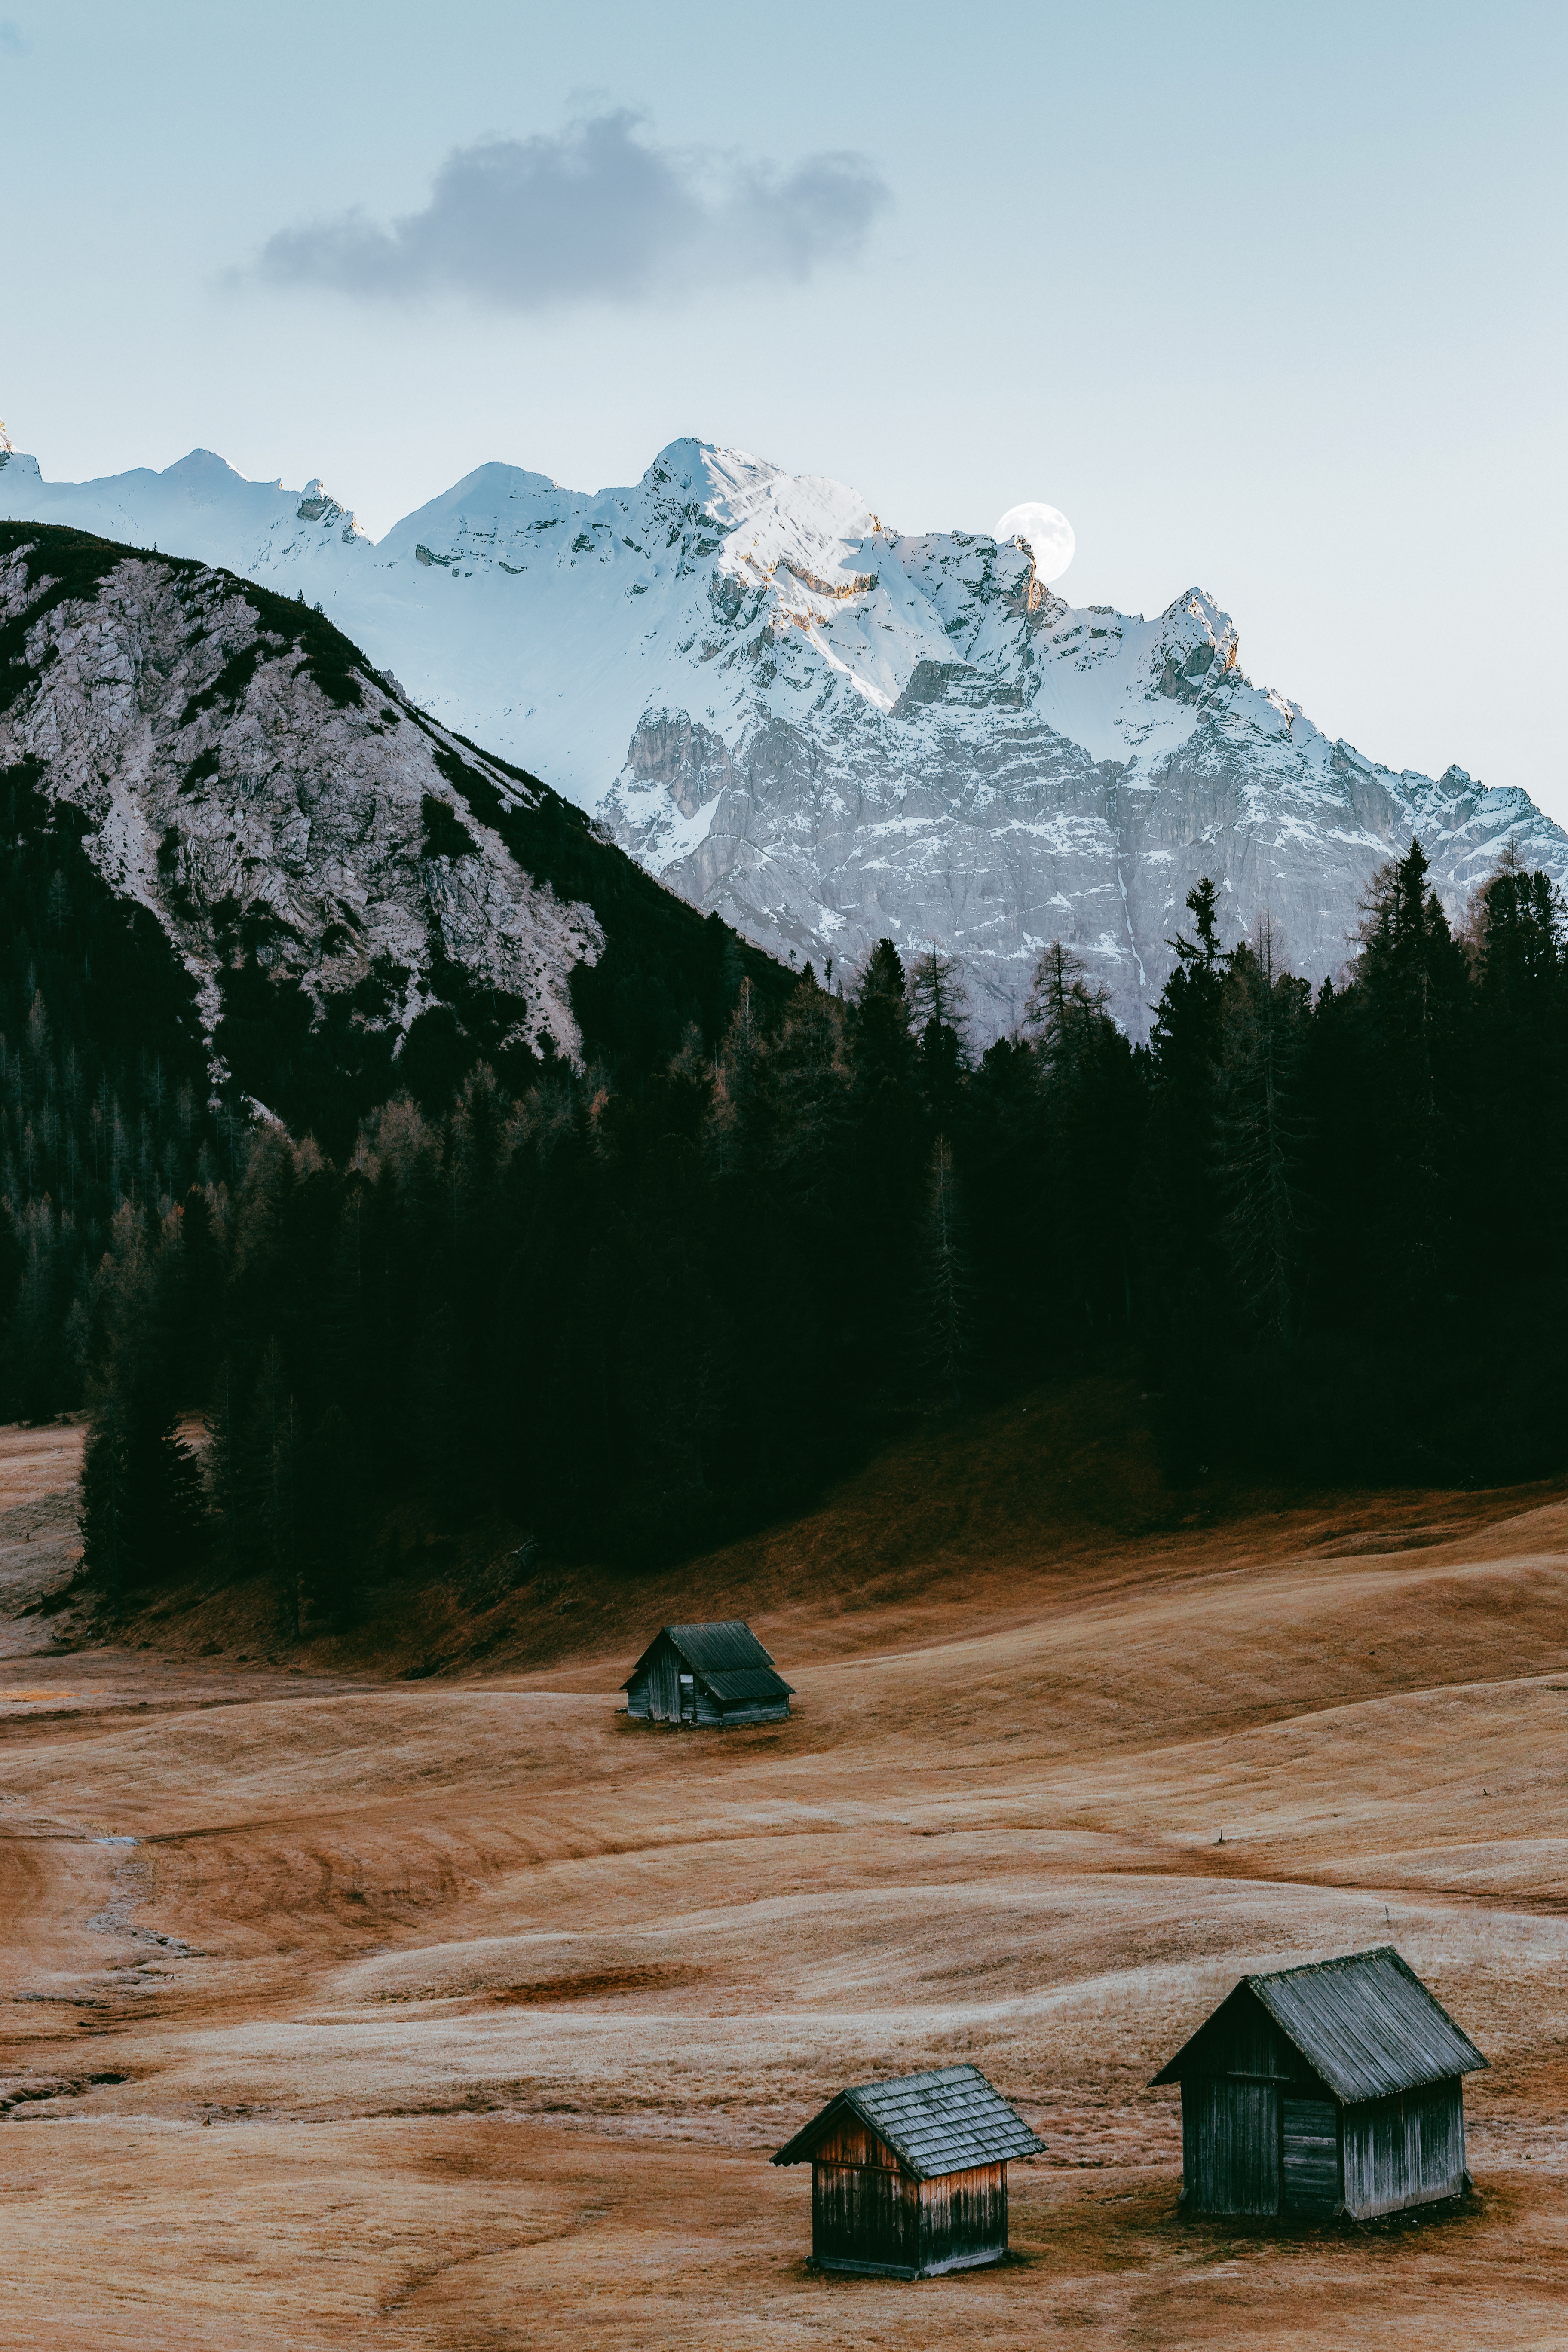
mountainous landforms, mountain, mountain range, wilderness, natural landscape, sky, alps, highland, ecoregion, valley, national park, grassland, tree, hill, rock, landscape, fell, grass, geology, rural area, ridge, road, geological phenomenon, plain, tourism, river, vacation, snow, road trip